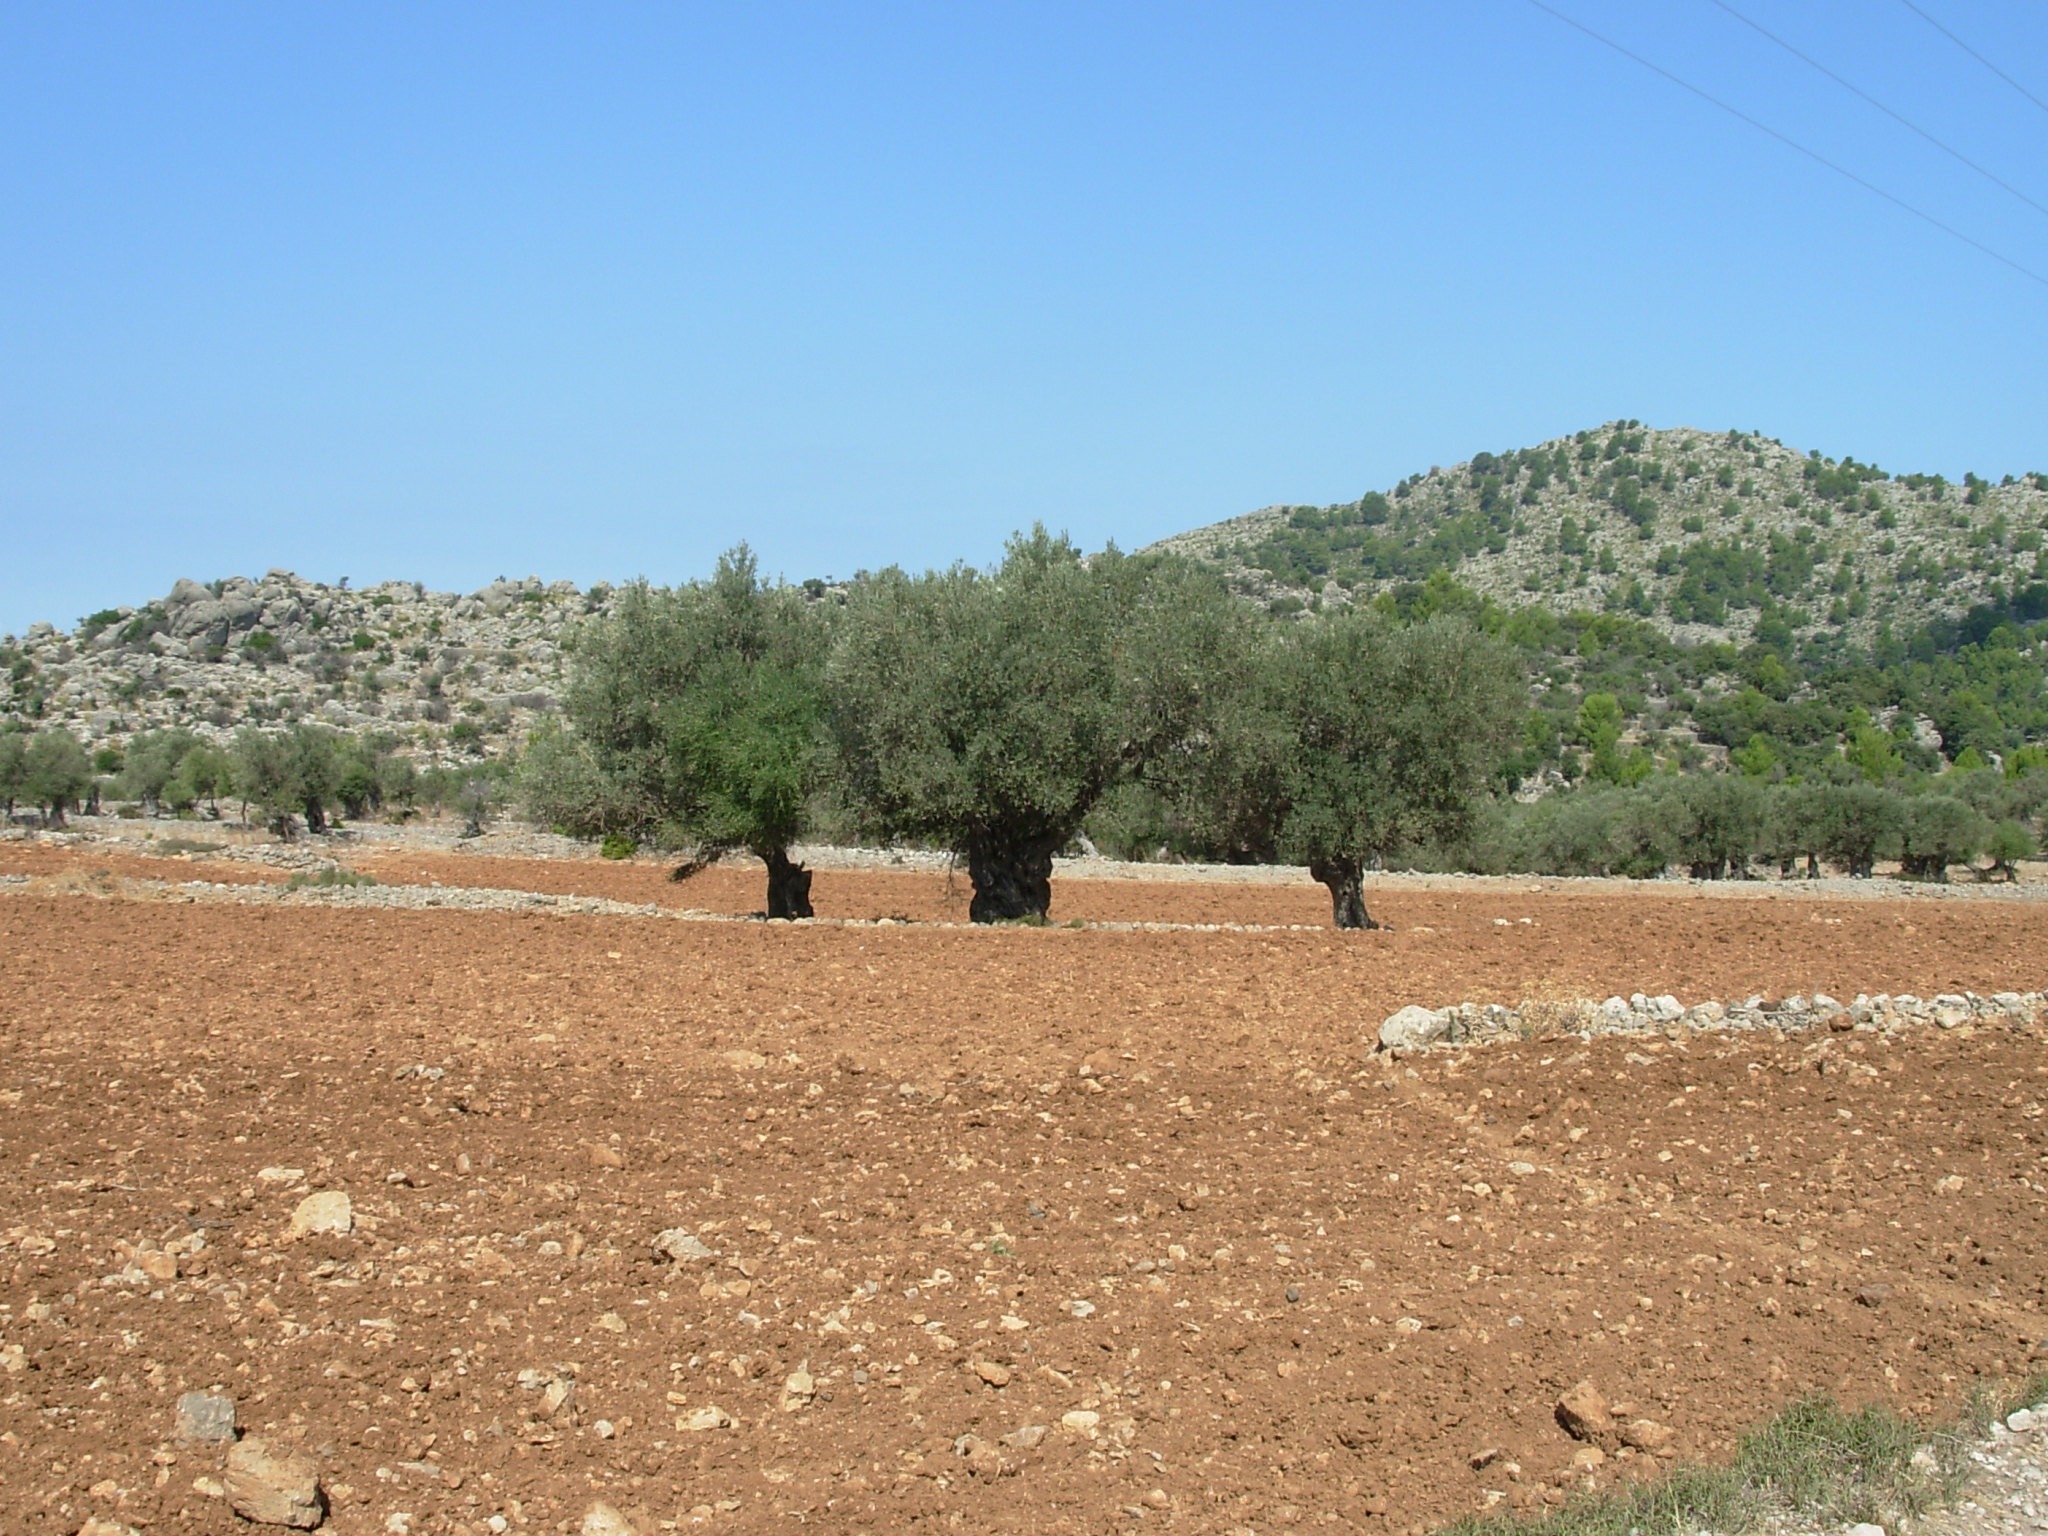
landscape, field, farm, red, soil, agriculture, trees, mallorca, ecosystem, rural area, olive trees, land lot